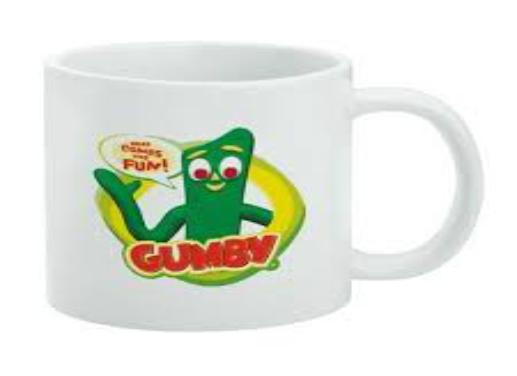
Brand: gumby
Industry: Clothes